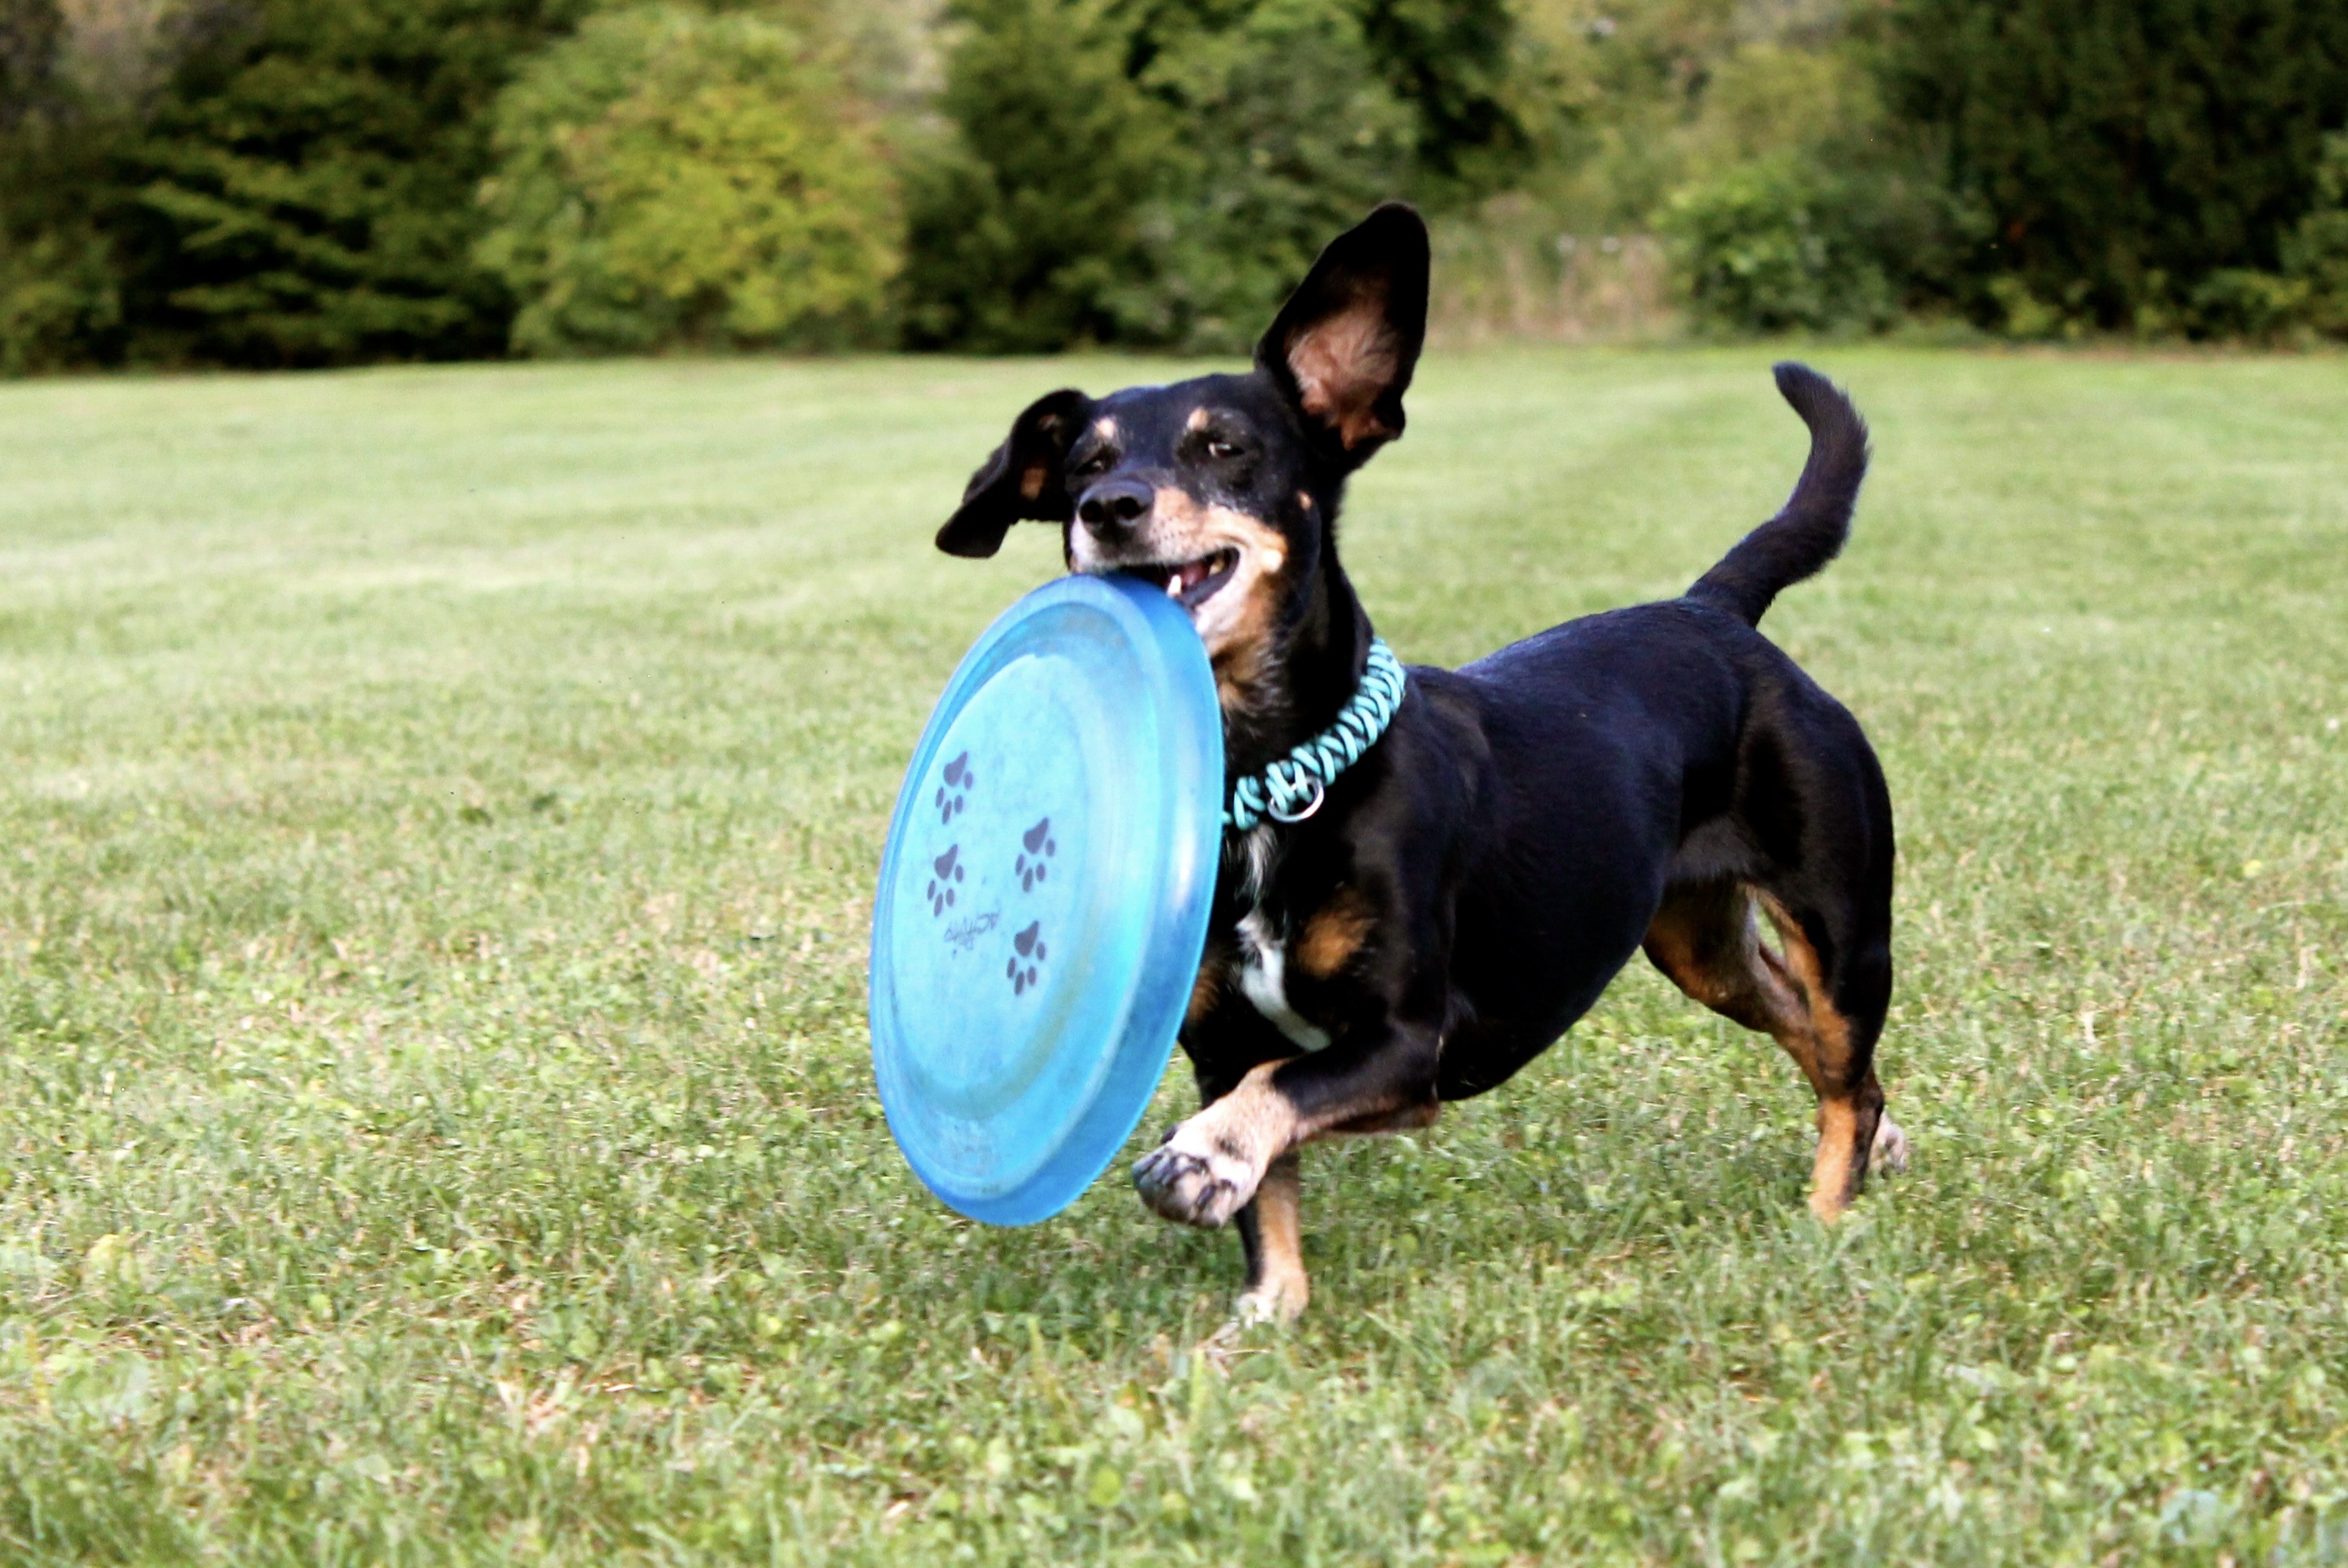
meadow, dog, pet, mammal, frisbee, vertebrate, dog breed, pride, dachshund, running dog, pinscher, dog like mammal, dobermann